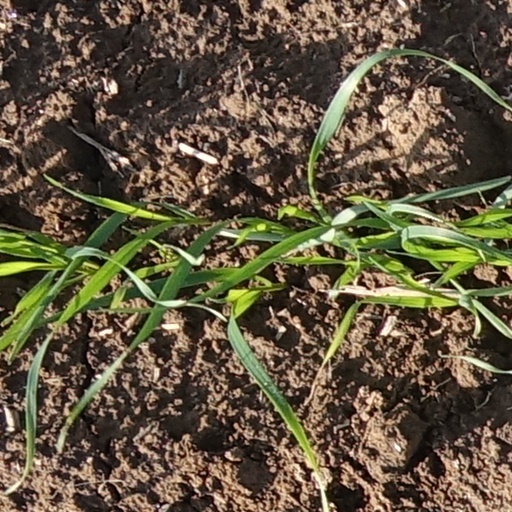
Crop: wheat